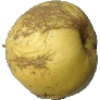
Label: golden_apple